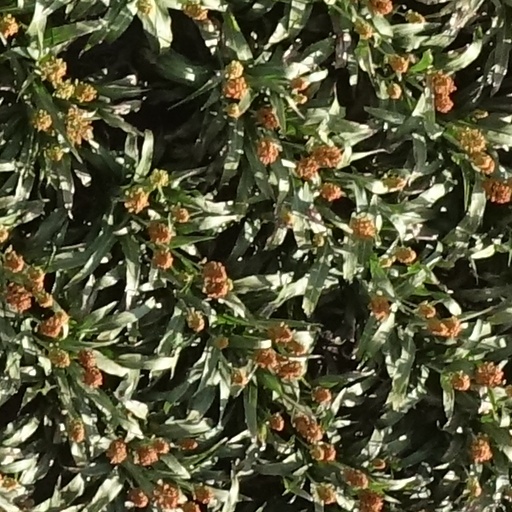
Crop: sorghum